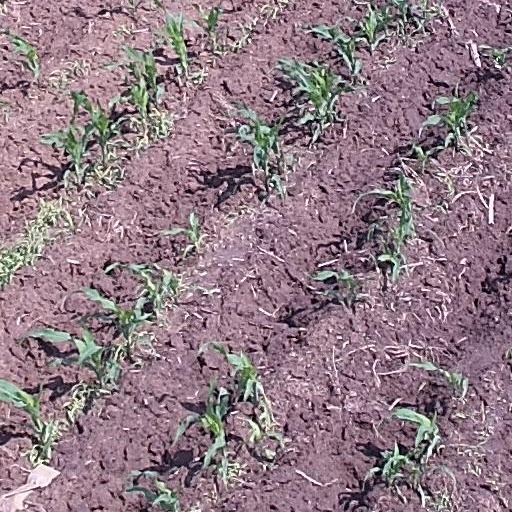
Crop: maize; corn